Etihad Airways

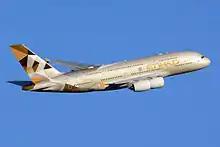
Etihad's current livery, painted on an Airbus A380

Etihad is governed by a board of directors chaired by Mohamed Mubarak Al Mazrouei and operates in terms of its founding legislation and the Articles of Association of the company. The board consists of seven independent non-executive members and has two sub-committees, an executive committee and an Audit Committee, each with its charter and chairman. Other members of the board include Ahmed Ali Al Sayegh, H. E. Mohamed Khalifa Al Mubarak, Mohamed Hareb Sultan Al Yousef, Hamad Abdulla Al Shamsi, Khalifa Sultan Al Suwaidi, and Ahmed Ali Matar Al Romaithi.